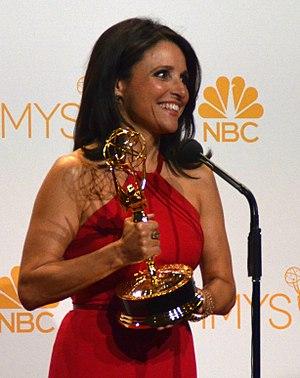
Veep est une série télévisée américaine en 65 épisodes d'environ 26 minutes créée par Armando Iannucci et diffusée entre le 22 avril 2012 et le 12 mai 2019 sur HBO. C'est une série dérivée de la série britannique The Thick of It, également créée par Iannucci.
Julia Louis-Dreyfus, née le 13 janvier 1961 à New York, est une actrice, humoriste, productrice de télévision et chanteuse américaine. Elle est connue pour son travail dans les séries de comédies télévisées Saturday Night Live, Seinfeld, Old Christine et Veep. Elle est l'une des actrices les plus récompensées de l'histoire de la télévision américaine.